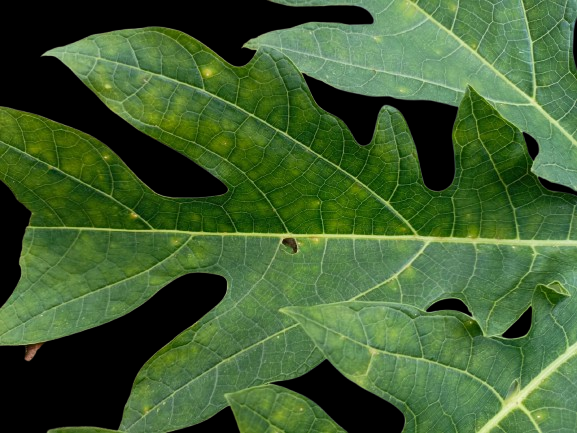
Crop: Papaya
Label: Carica_Insect_Hole